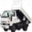
Label: truck